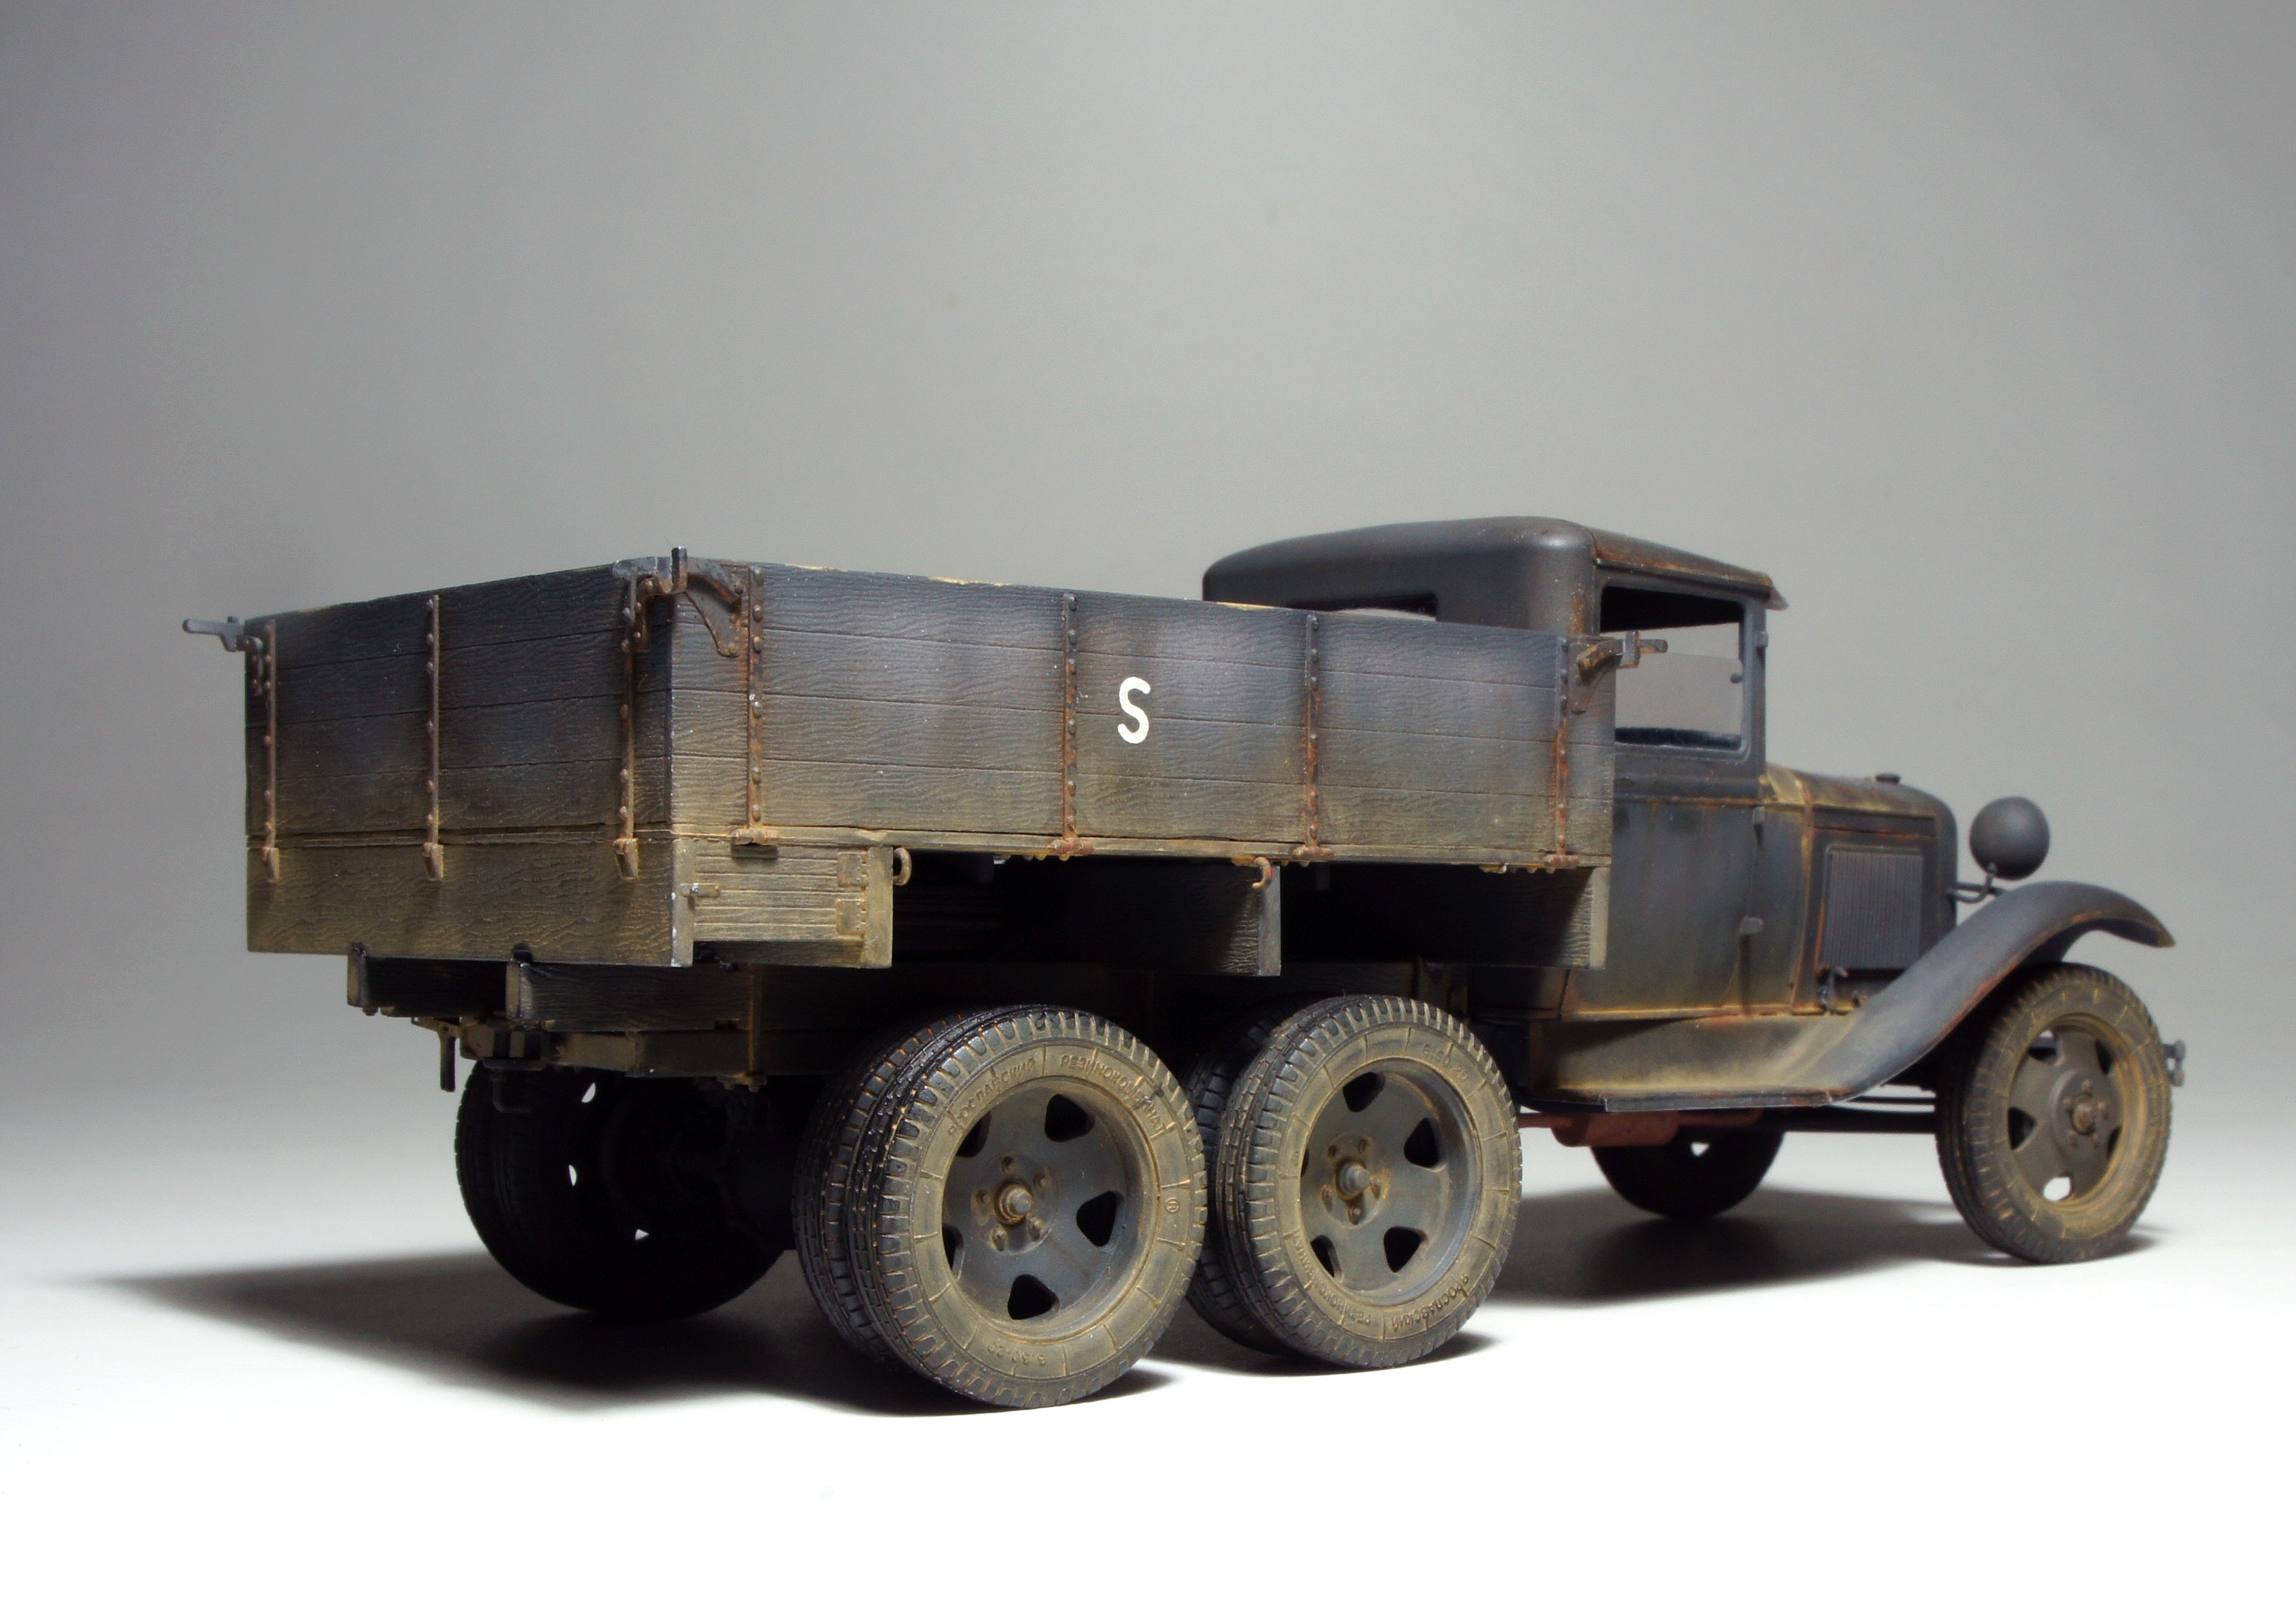
car, retro, tea, old, truck, vehicle, model car, world war ii, armored car, scale model, military vehicle